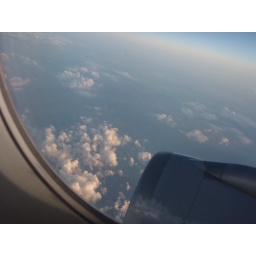
Fluffy clouds above mountains out of the &amp;quot;domestic&amp;quot; flight to Bulgaria.